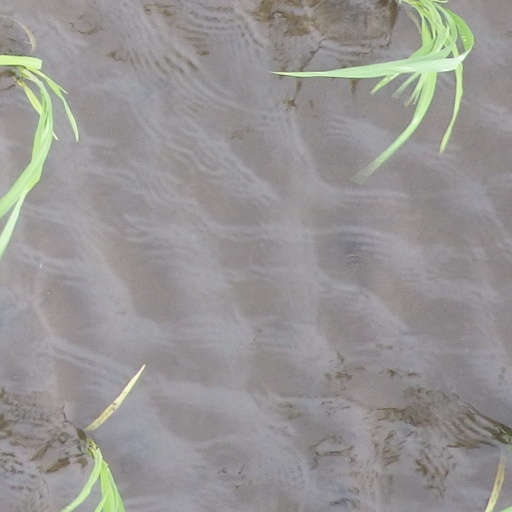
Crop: rice